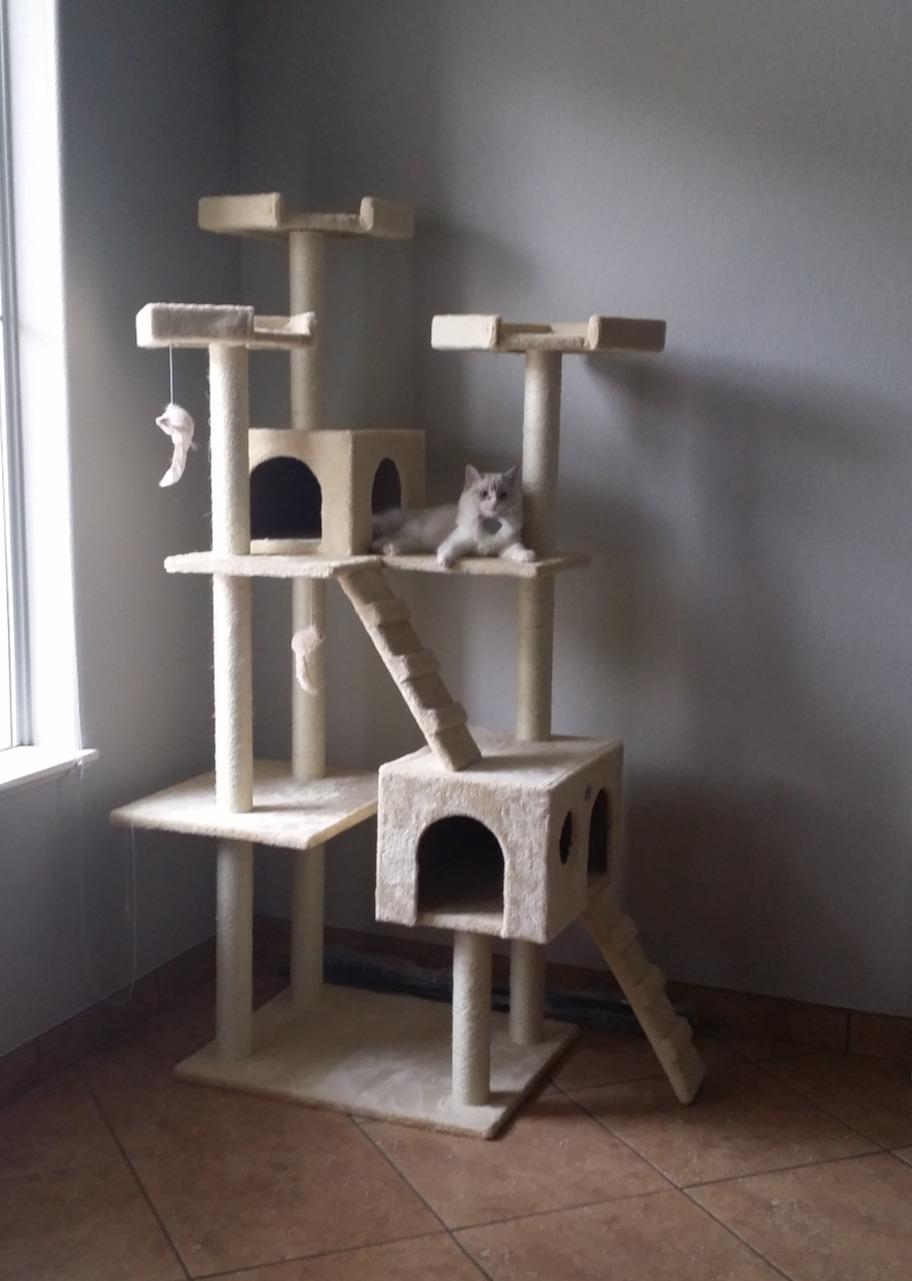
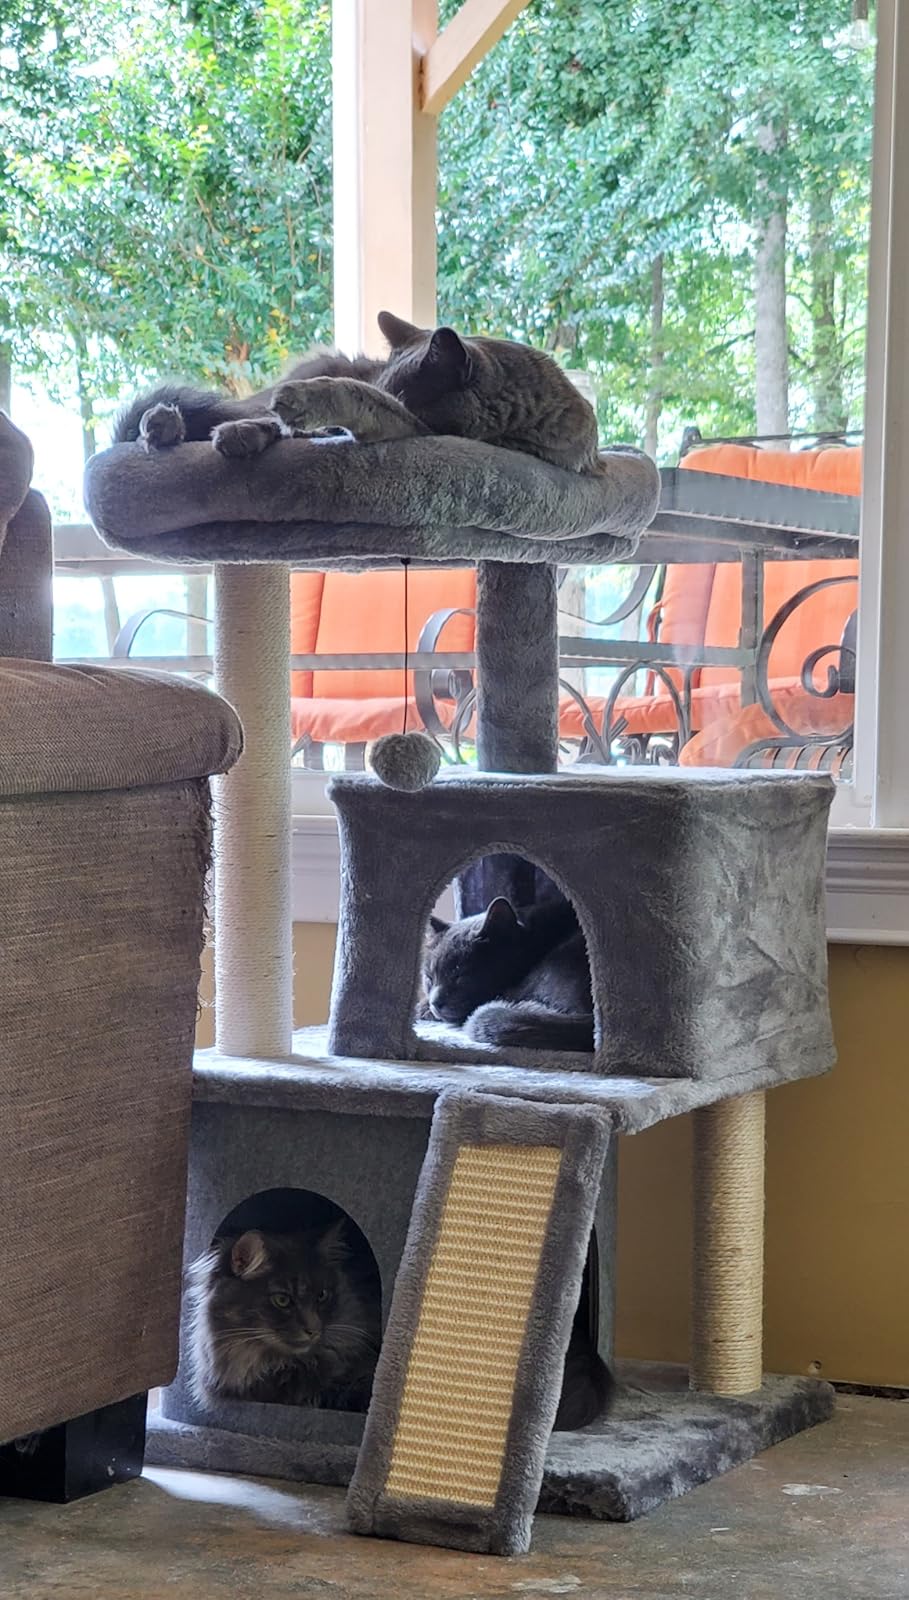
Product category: items_cat tree
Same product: no